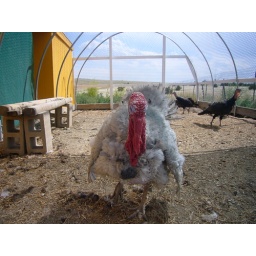
These turkeys come in 3 colors - pure &amp;quot;blue,&amp;quot; blue with black spots and the solid black.